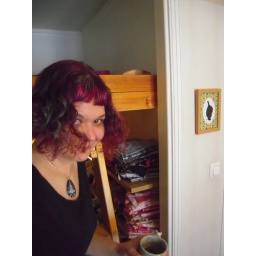
coffee cup in hand and on my way to work...shortly..its a beautiful morning with blue skies out there.